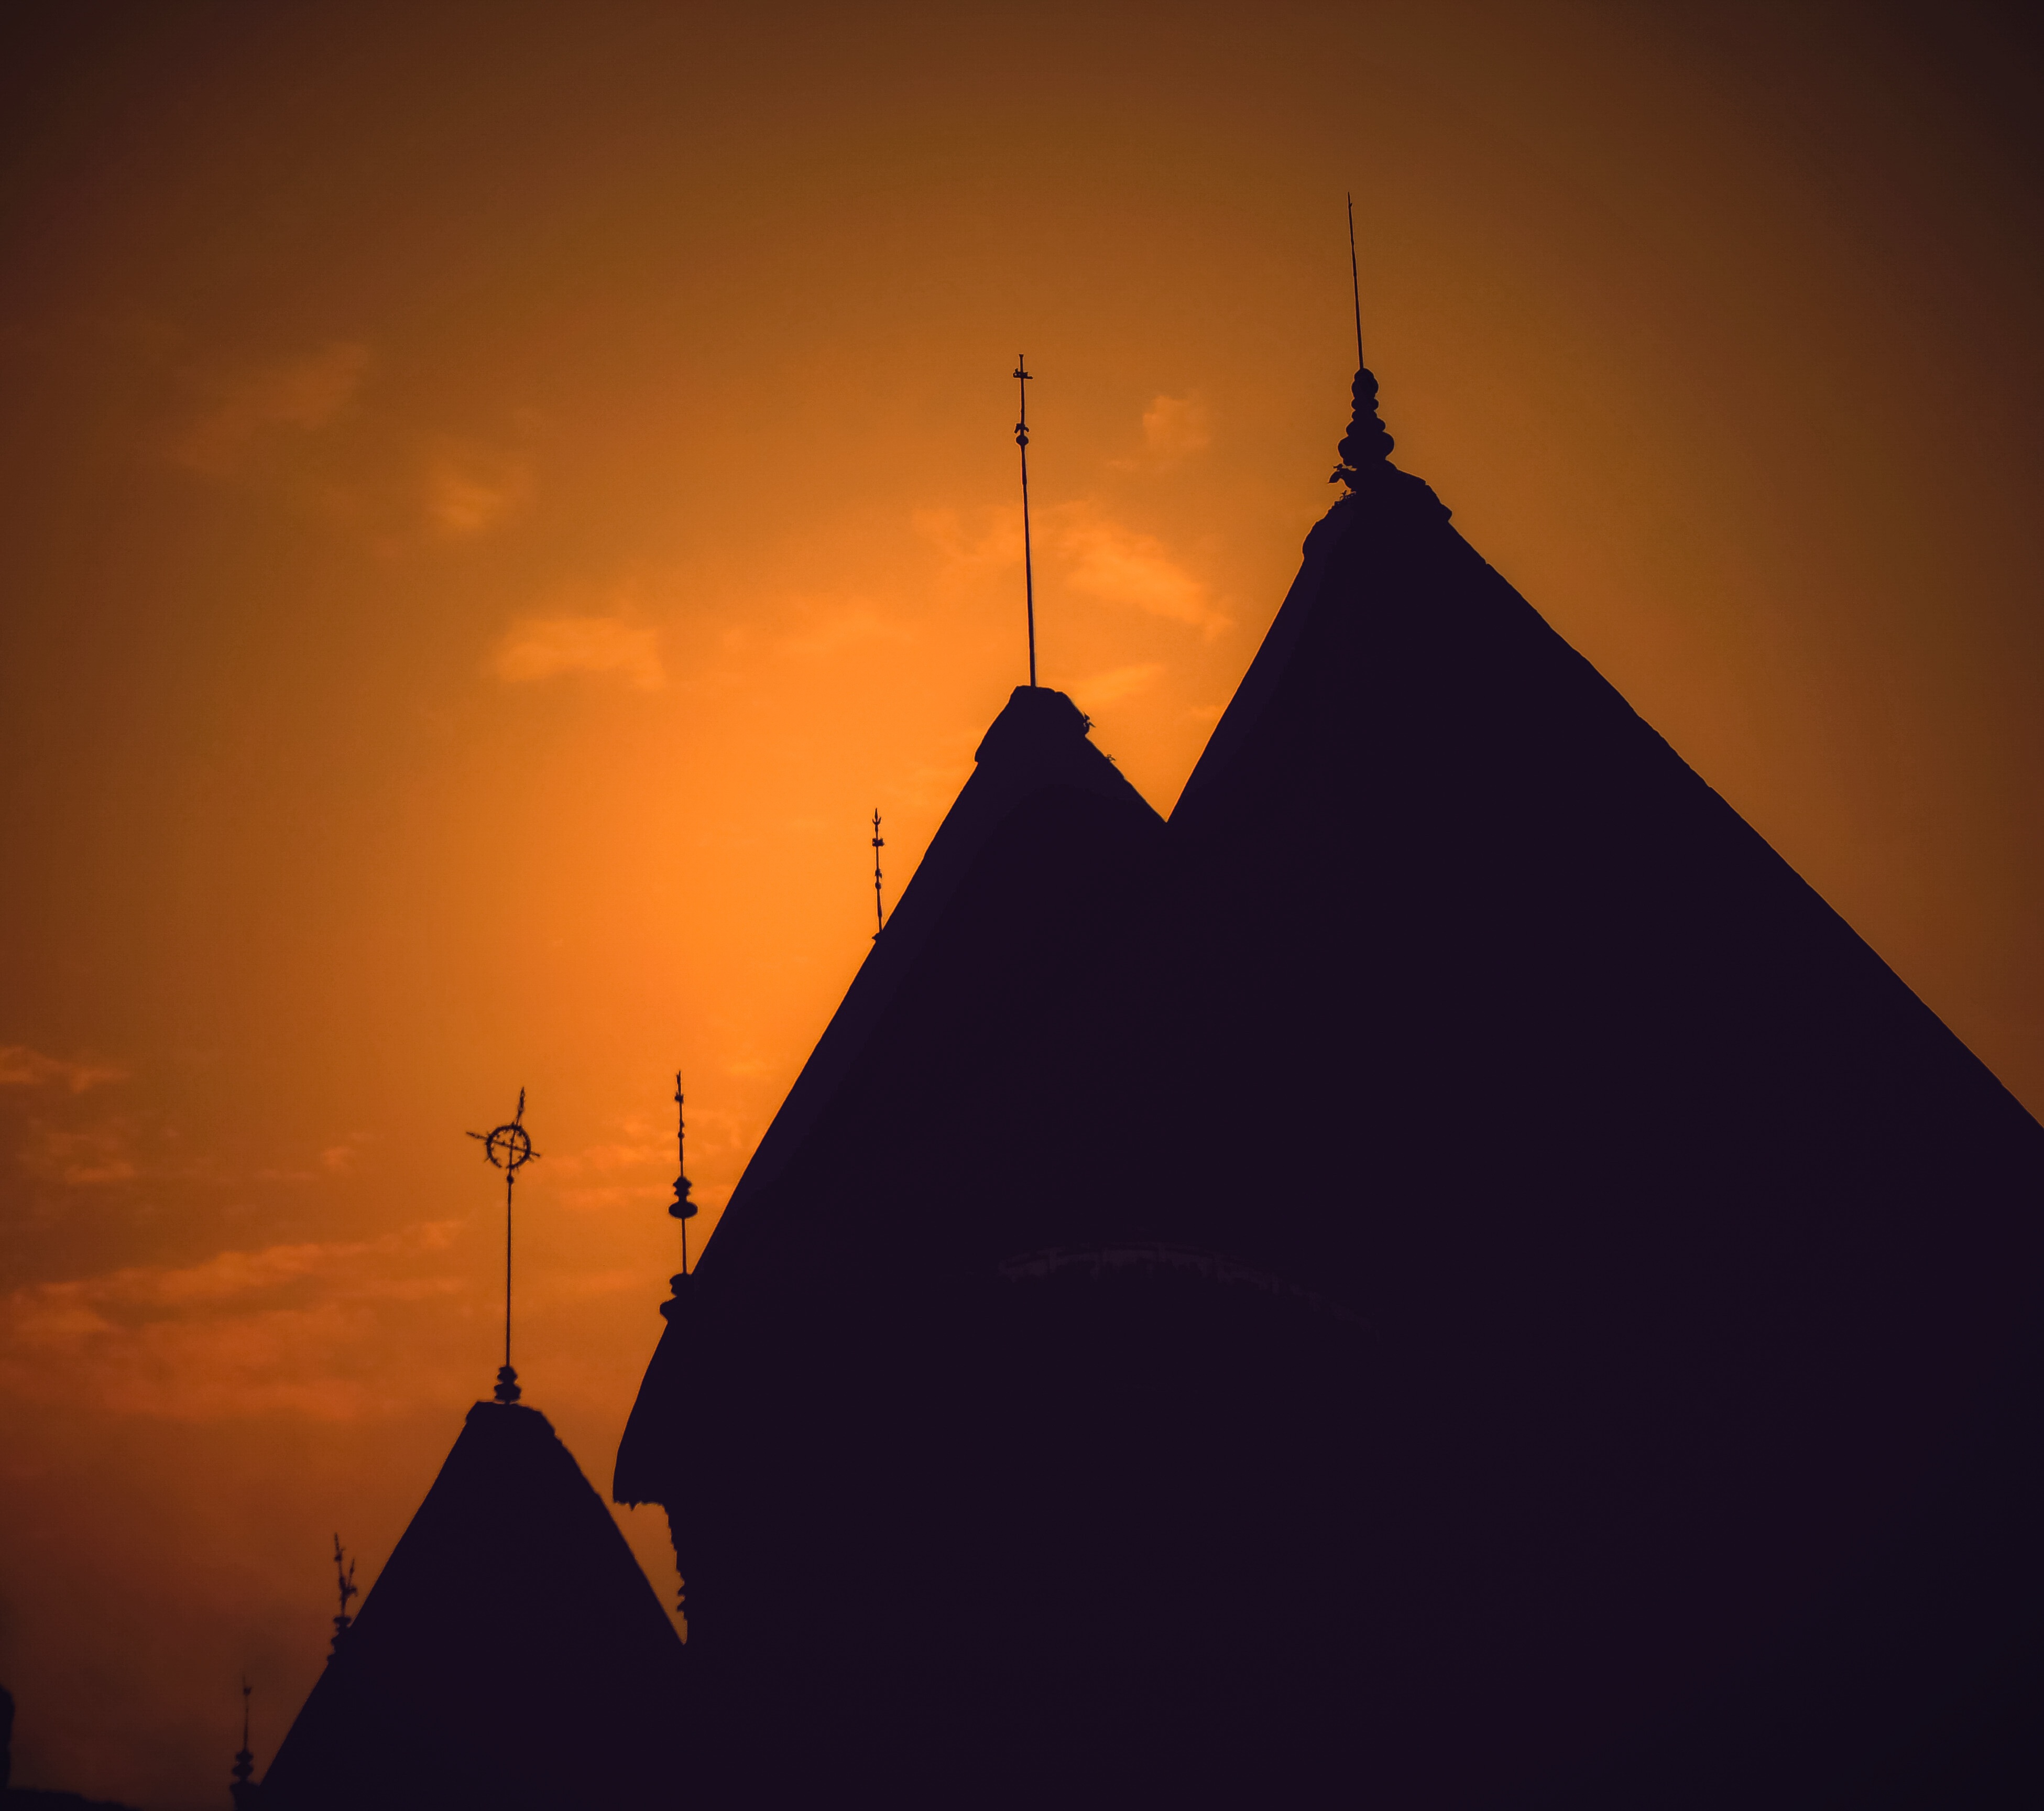
horizon, silhouette, architecture, sky, sun, sunrise, sunset, sunlight, morning, old, dawn, travel, dusk, evening, tower, religion, asia, sightseeing, temple, spire, steeple, culture, history, famous, heritage, shape, afterglow, bangladesh